Continental Shelf Station Two

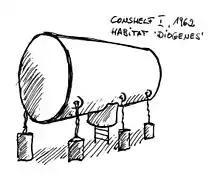
Habitat "Diogenes", Conshelf I

Precontinent I was constructed offshore from Marseille, France, in 1962. Two scuba divers spent two weeks in a small chamber 12 meters deep on the seabed.